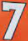
Number: 7